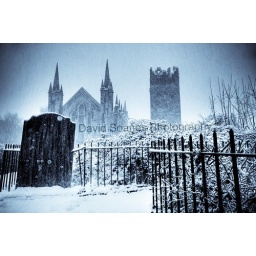
One of the photos from my exhibition &amp;quot;Exploring Dublin&amp;quot; still running in the library until October 31st.